Sheba Hargreaves

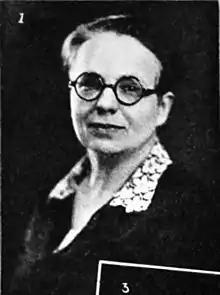
Sheba Hargreaves

Sheba May Childs Hargreaves (November 5, 1882 - 1960) was a writer from Oregon, author of "The Cabin at the Trail's End", considered one of the pioneer women of the West.